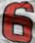
Number: 6